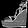
Label: Sandal